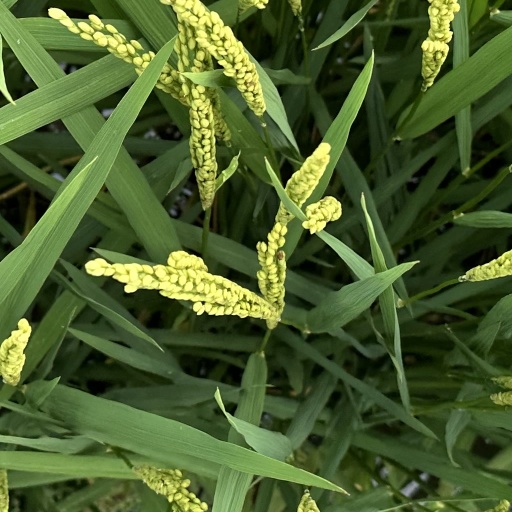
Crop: rice